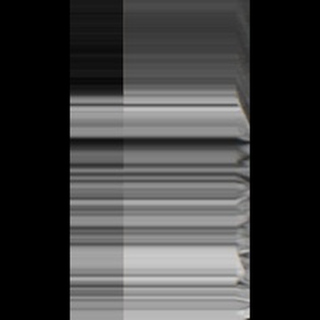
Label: healthy_sugarcane